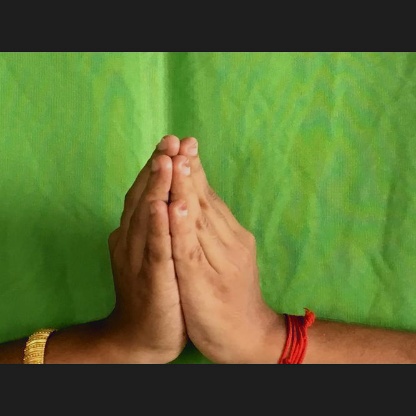
Mudra: Anjali